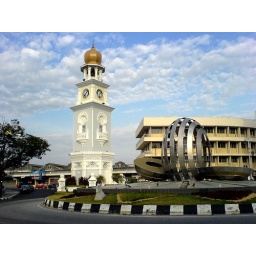
The clock tower near the Beach Street and the 'betel nut' sculpture on a roundabout.